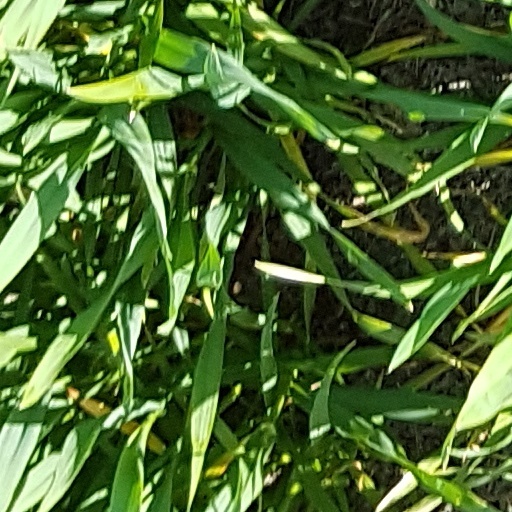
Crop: wheat